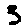
Label: 3